Tropical Storm Delia (1973)

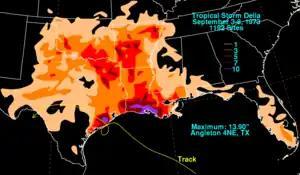

On September 3, the National Hurricane Center (NHC) issued gale warnings and hurricane watches for areas between Lake Charles, Louisiana and the mouth of the Mississippi. Later that day, they were extended westward to Palacios, Texas and eventually, warnings for areas east of Morgan City, Louisiana were canceled. Due to the unexpected loop taken by Delia, gale warnings were extended as far south as Baffin Bay, Texas. By September 6, the NHC discontinued all watches and warnings associated with the storm. Around this time, the National Weather Service issued flood warnings, and warned residents about the possibility of tornadoes forming with the weakening tropical cyclone. In Cameron, Louisiana, an estimated 6,000 residents were evacuated with memories of Hurricane Audrey, a storm that killed 575 in the city, still fresh.